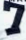
Number: 7